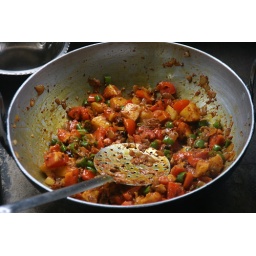
At this point the entire base is in the pan and mixed around. Soon water will be added, then rice.